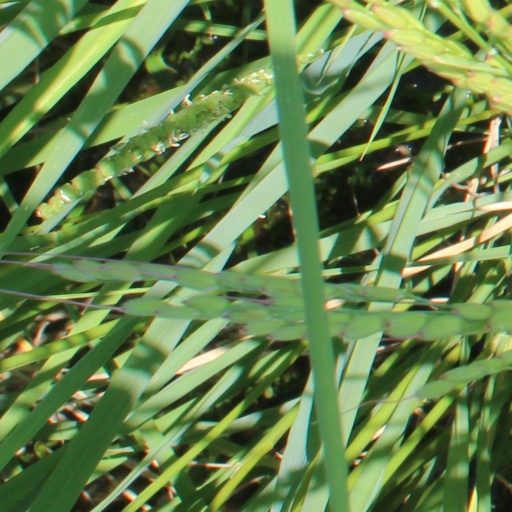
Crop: rice